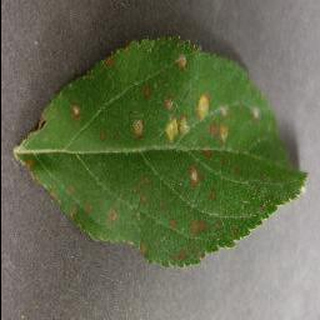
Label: apple_cedar_apple_rust